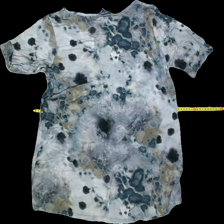
View: back
Type: Top
Category: Ladies
Brand: Alice Bizous (Joy)
Colors: Grey, Green, White, Black
Material: 100% Visc
Pattern: Dots
Cut: C-collar, Long
Size: L
Season: All
Trend: No trend
Stains: No
Damage: 1 Damage
Price range: <50
Recommended usage: Recycle